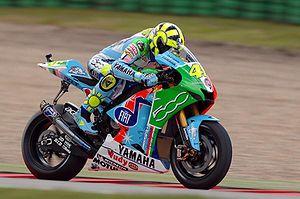
Valentino Rossi, vainqueur en catégorie MotoGP. Magyar: Rossi a 2007-es Holland Nagydíjon, egy egyedi festésű motoron. Italiano: Valentino Rossi. Rossi nel MotoGP d'Olanda ad Assen, nel 2007. 日本語: 2008年のMotoGPチャンピオンになったバレンティーノ・ロッシとヤマハYZR-M1[2]（写真は2007年オランダGP・アッセン）. ヤマハYZR-M1を駆るロッシ（2007年オランダGP）. スペシャルカラーで登場したバレンティーノ・ロッシ。.
Le Grand Prix moto des Pays-Bas 2007 est la neuvième manche du championnat du monde de vitesse moto 2007. La compétition s'est déroulée du 28 au 30 juin 2007 sur le TT Circuit Assen. C'est la 59ᵉ édition du Grand Prix moto des Pays-Bas.